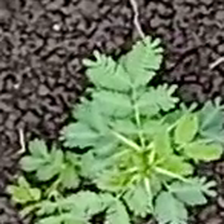
Weed species: Dwarf_cassia_(Chamaecrista pumila)